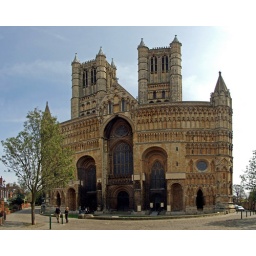
cathedral in a fish bowl